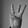
ASL letter: W